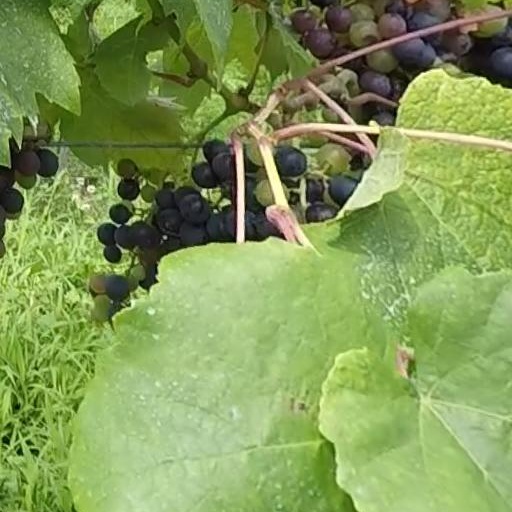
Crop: grape